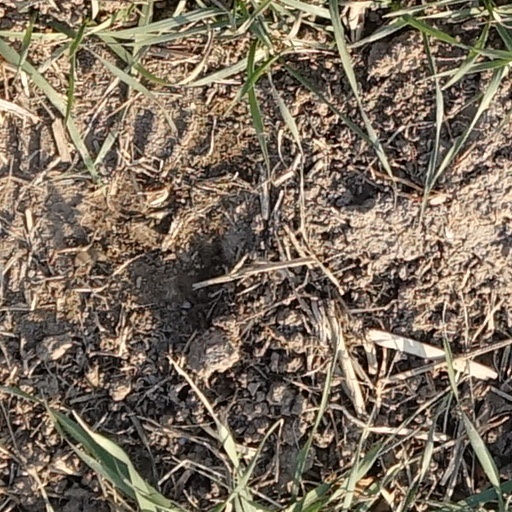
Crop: wheat